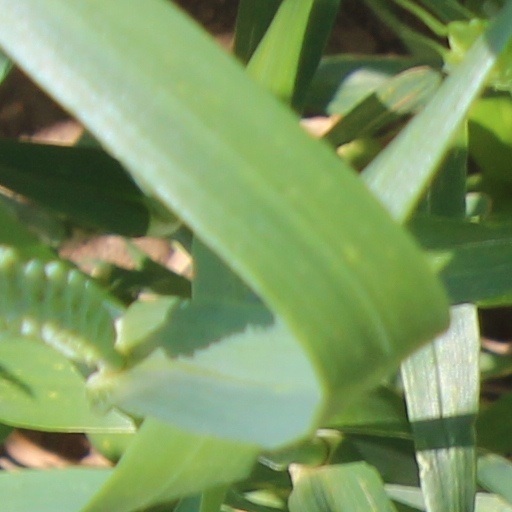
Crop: wheat